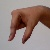
The image shows a hand gesture representing the letter 'Q' in Indian Sign Language.